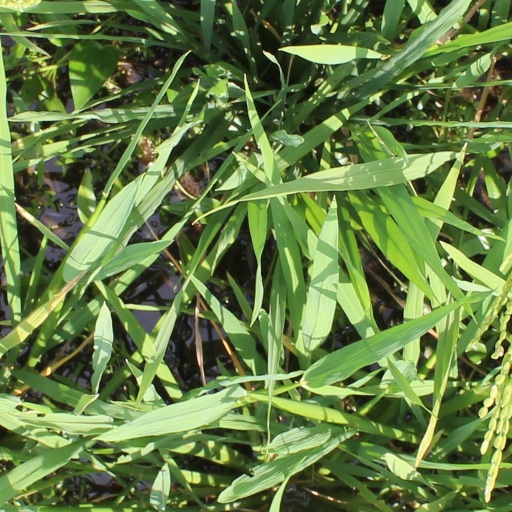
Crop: rice